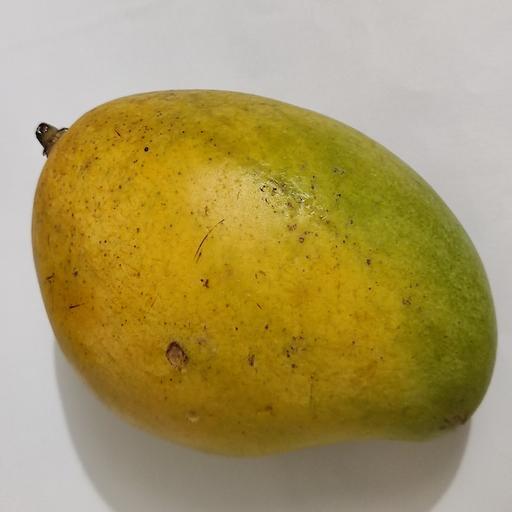
Crop type: Mango_Amrapali